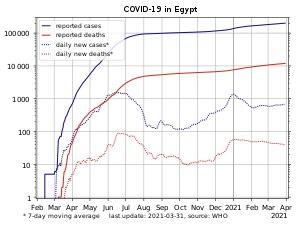
La pandémie de Covid-19 en Égypte se propage à partir du 14 février 2020.